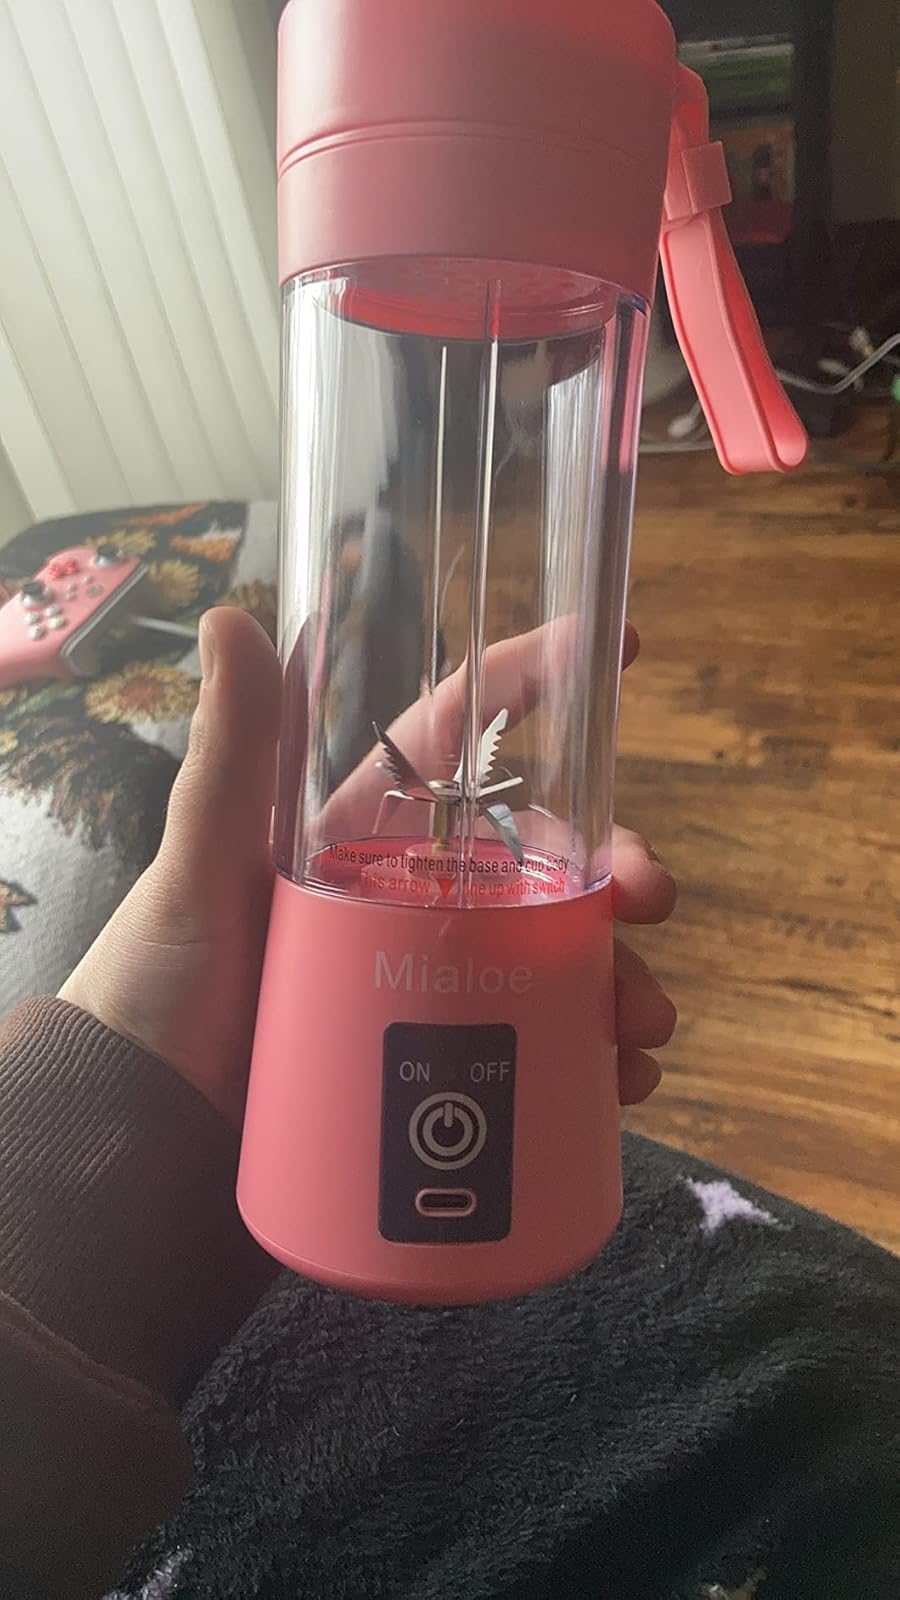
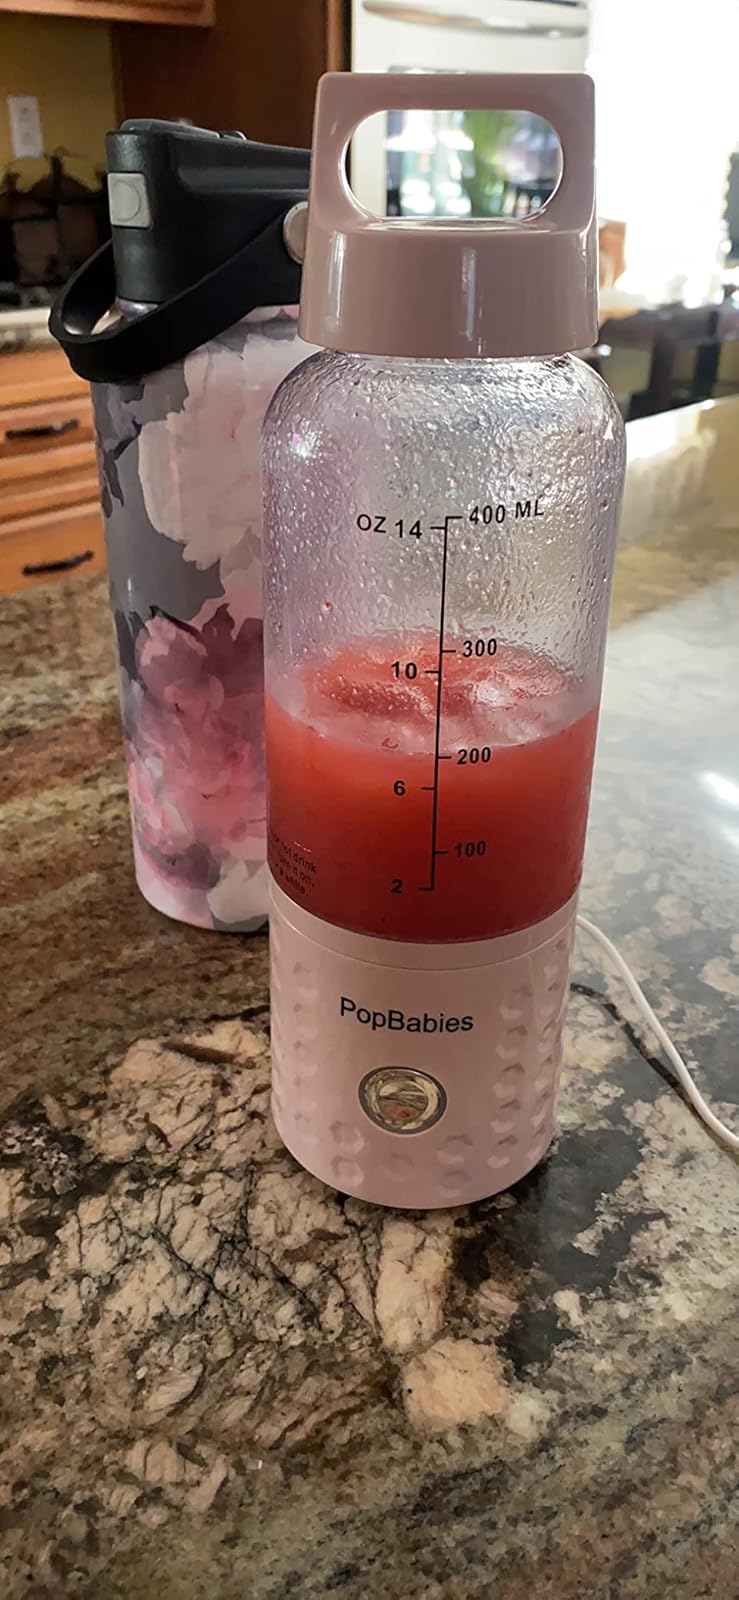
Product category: items_blender
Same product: no